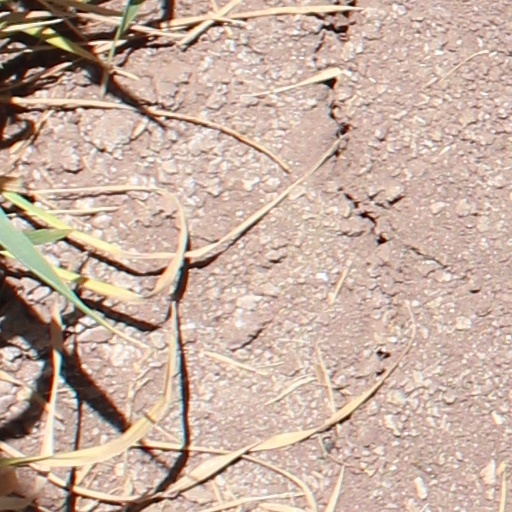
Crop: wheat